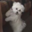
Label: dog